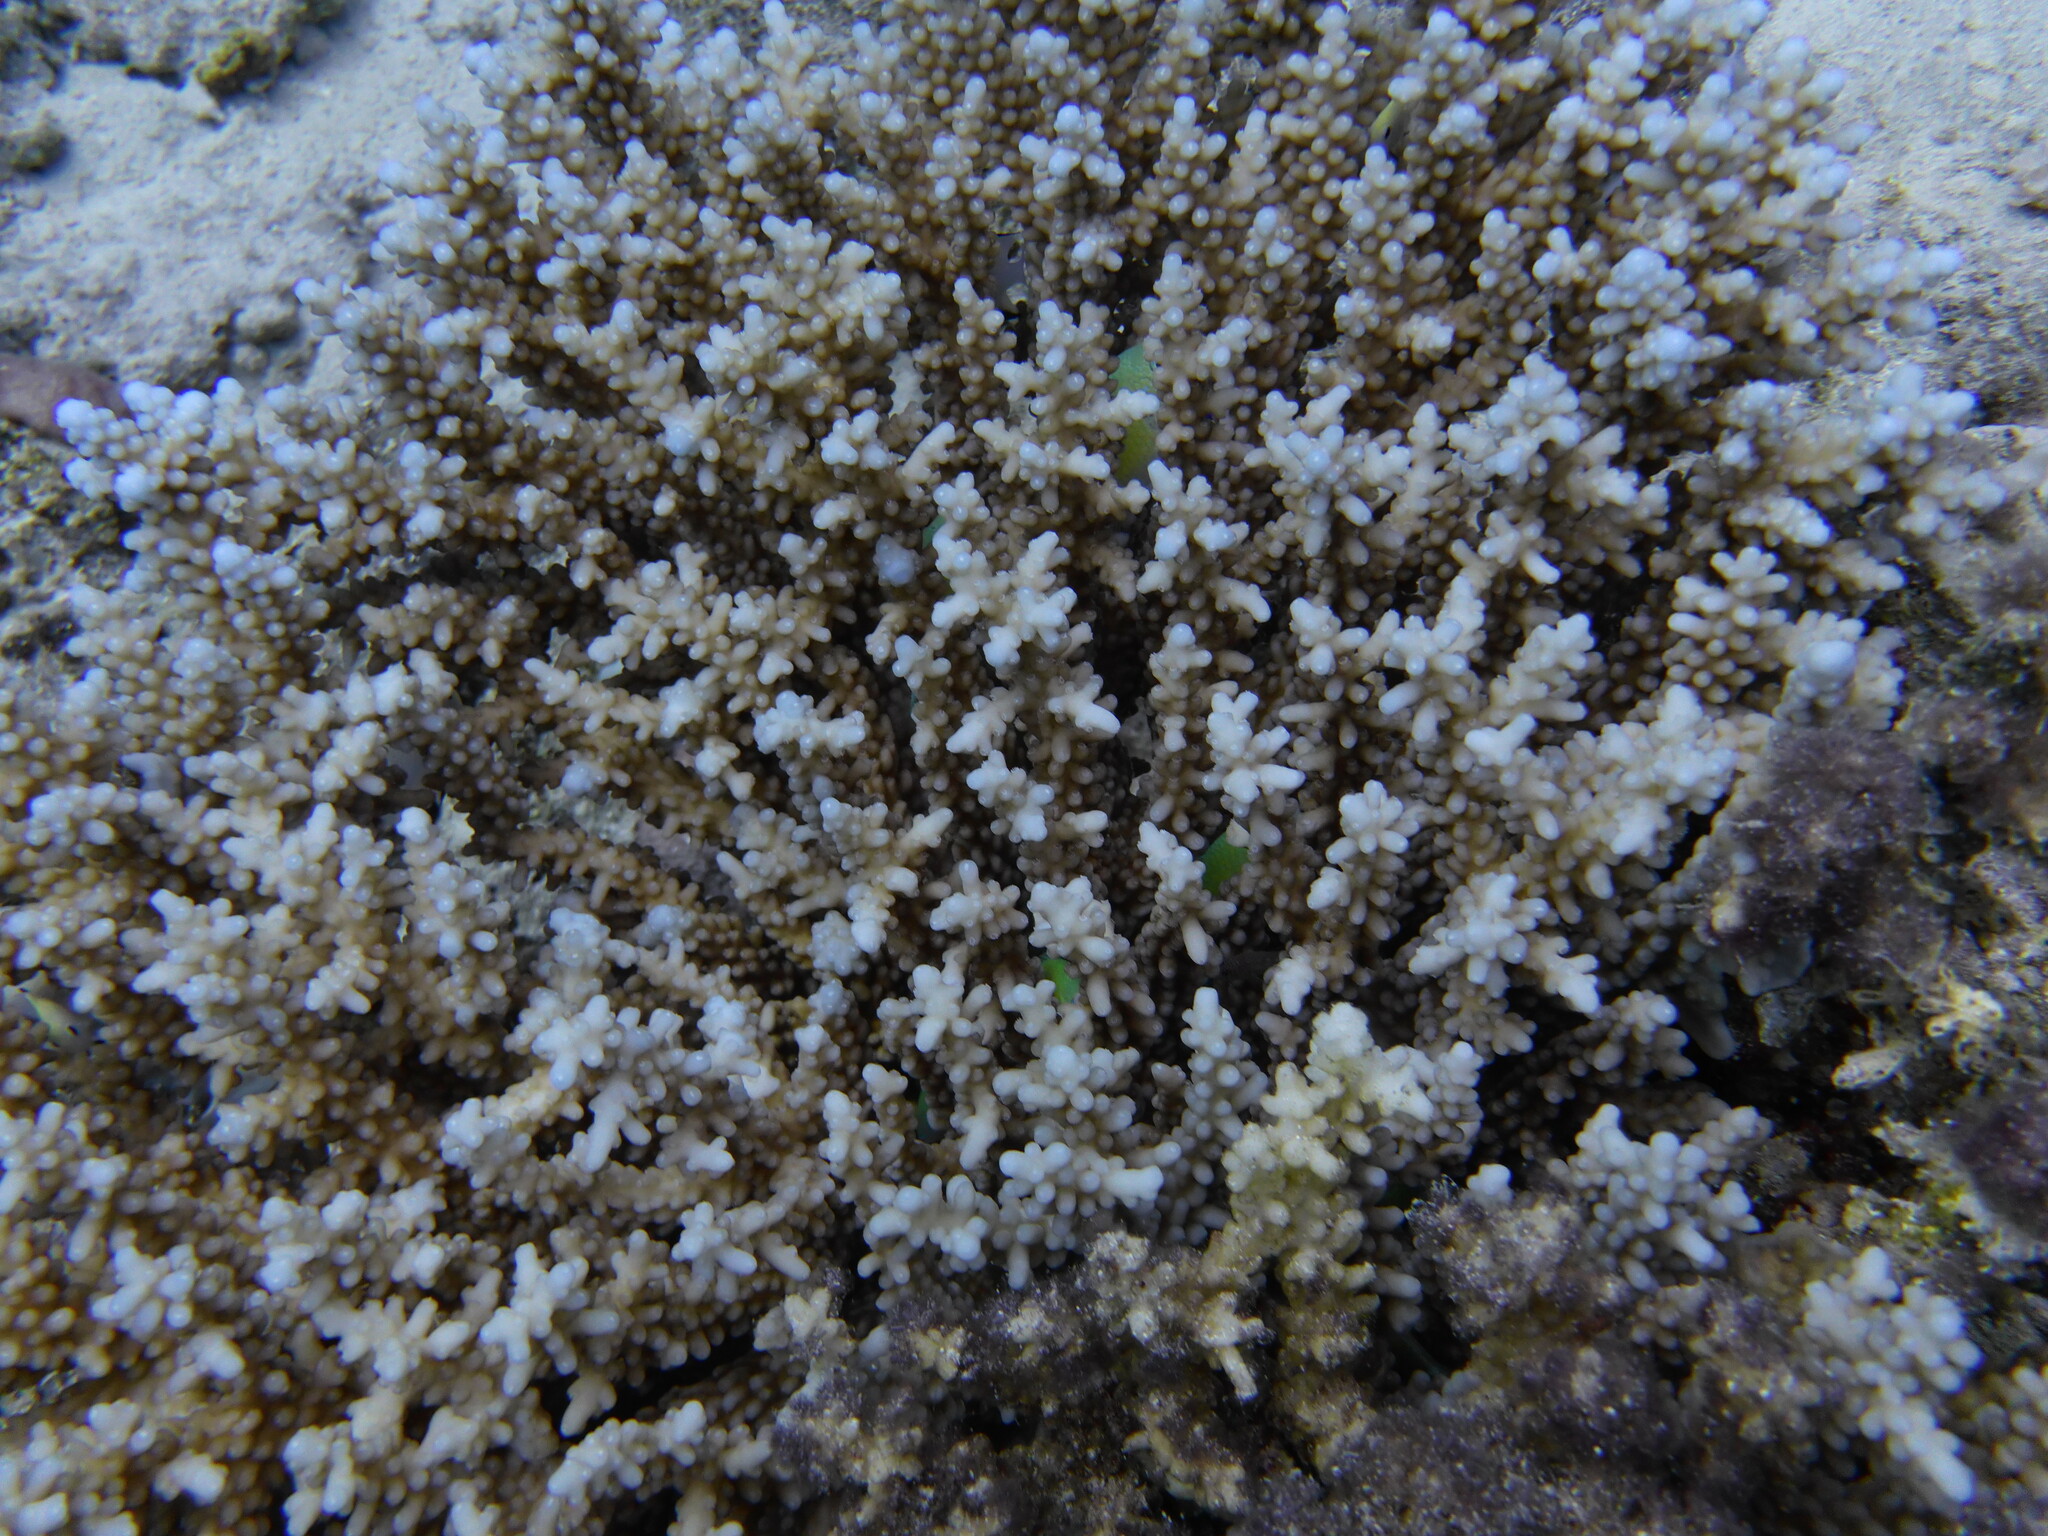
Chromis viridis (Blue-green Chromis)